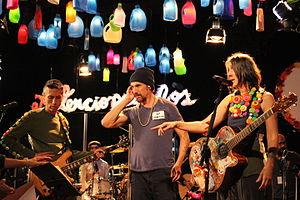
Le rock latino, ou latin rock, désigne un sous-genre musical reprenant des sons et éléments issus de la musique latino-américaine et du folk des Caraïbes mêlés à du rock.